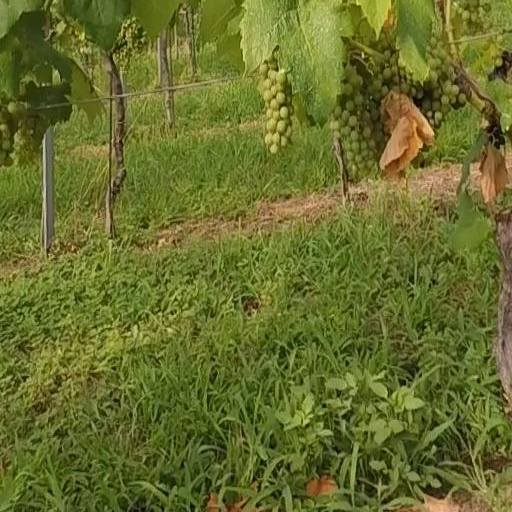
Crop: grape